Heinrich Otto

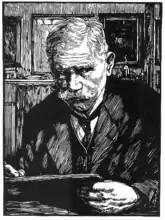
Self-portrait(date unknown)

Heinrich Otto (6 July 1858, Homberg - 13 May 1923, Düsseldorf) was a German painter, lithographer, woodcut artist, and etcher.